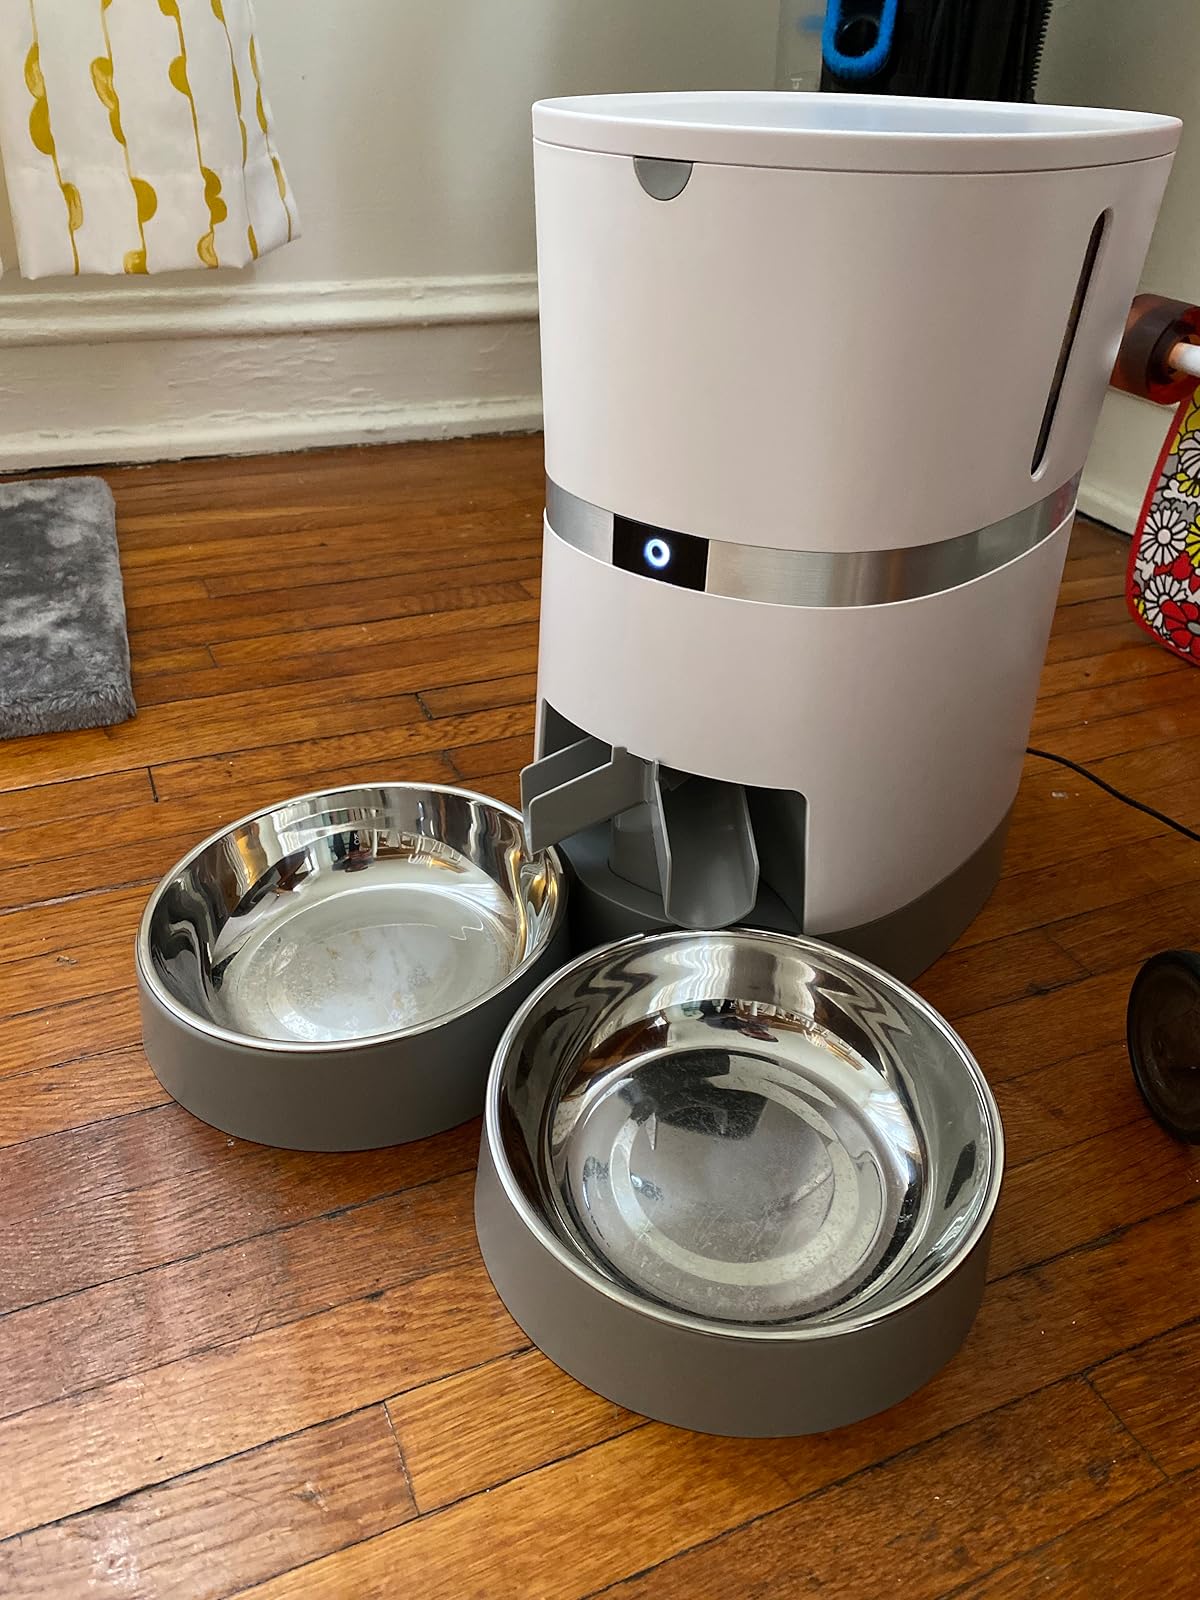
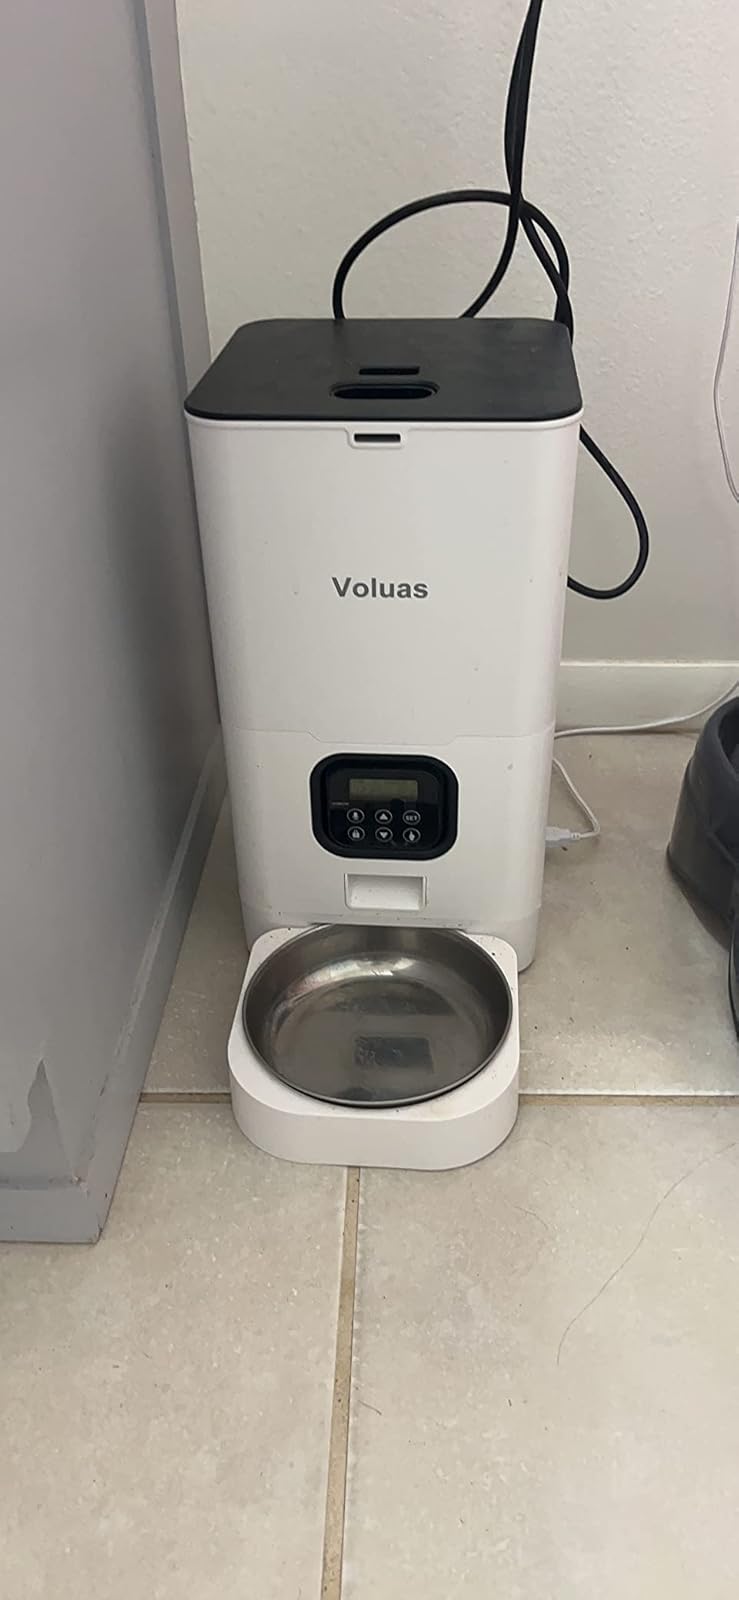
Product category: items_feeder
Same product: no